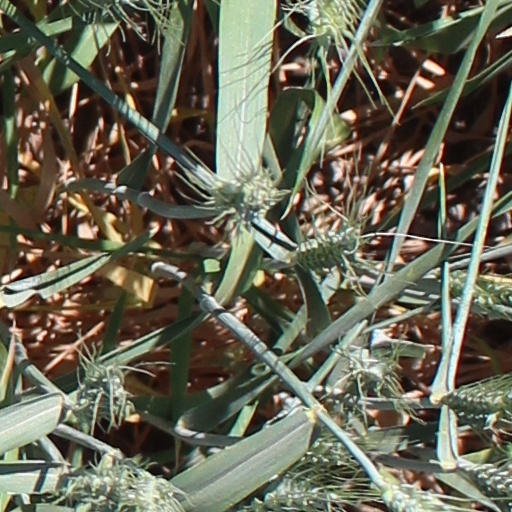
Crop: wheat